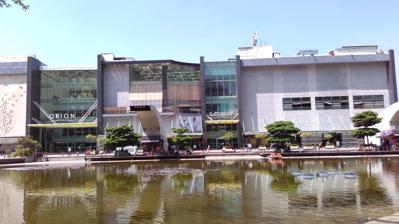
Building: Orion Mall
Country: India
Year built: 2012
Shopping mall in Karnataka, India Orion Mall Location Bangalore , Karnataka , India Coordinates 13°00′40″N 77°33′20″E / 13.011180°N 77.555478°E / 13.011180; 77.555478 Address Dr. Rajkumar Road, Malleshwaram Opening date 2012 Developer Brigade Group Total retail floor area 8.2 lakh sq ft No. of floors 4 Parking 2 Levels (1600 Cars) + MLCP (3600 Cars) Public transit access Green at Sandal Soap Factory Website orionmalls .com Orion Mall is a shopping mall at Brigade Gateway Enclave in Bangalore , Karnataka , India developed by Brigade Group . The mall with a total shopping area of 820,000 square feet is the 3rd largest in Bangalore . About Orion Mall is part of a premium integrated enclave known as Brigade Gateway which also houses World Trade Center , Sheraton Grand Hotel , Columbia Asia Hospital on its premises. Orion Mall has four floors of retail space which include shopping zones, a multiplex, food and beverage stores, and bowling & gaming zones. Orion Mall, Bengaluru Outside view Inside view Internal view Interior view Entertainment and leisure Places for entertainment and leisure activities in the mall are: 11-screen, 2,800-seat capacity, excluding 144-seat gold class screens PVR Cinemas multiplex Time Zone, an 8000 sq-ft gaming zone Food and dining Food court is spread over an area of 60,000 sq-ft which is known as Sauce Pan . It houses several food stalls among which are Beijing bites, Empire, Fish & chips, Kailash parbat, Mangalore express,McDonald's, Taco Bell,Rajdhani, Sbarro, Subway, Sukh sagar, Yogurberry, Chili's American Grill & Bar and KFC. There are various restaurants like Toscano and YouMee on the ground floor of orion. Events Orion mall hosted an automobile exhibition Fuel Auto Expo 2014 organised by Pulse events from 7 to 9 March 2014 featuring cars and bikes from leading manufacturers, vehicle accessories along with other events such as vintage car show and bike stunts. In September 2012, Indian Air Force organised an exhibition at the mall to showcase its capabilities. The expo included several events, such as flight simulators, life-sized models of aircraft, air-warriors performing drills and IAF themed arcade game. References